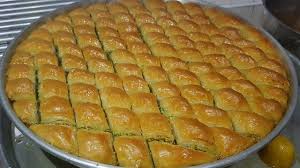
Yemek: baklava